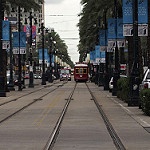
Label: non_damage_buildings_street